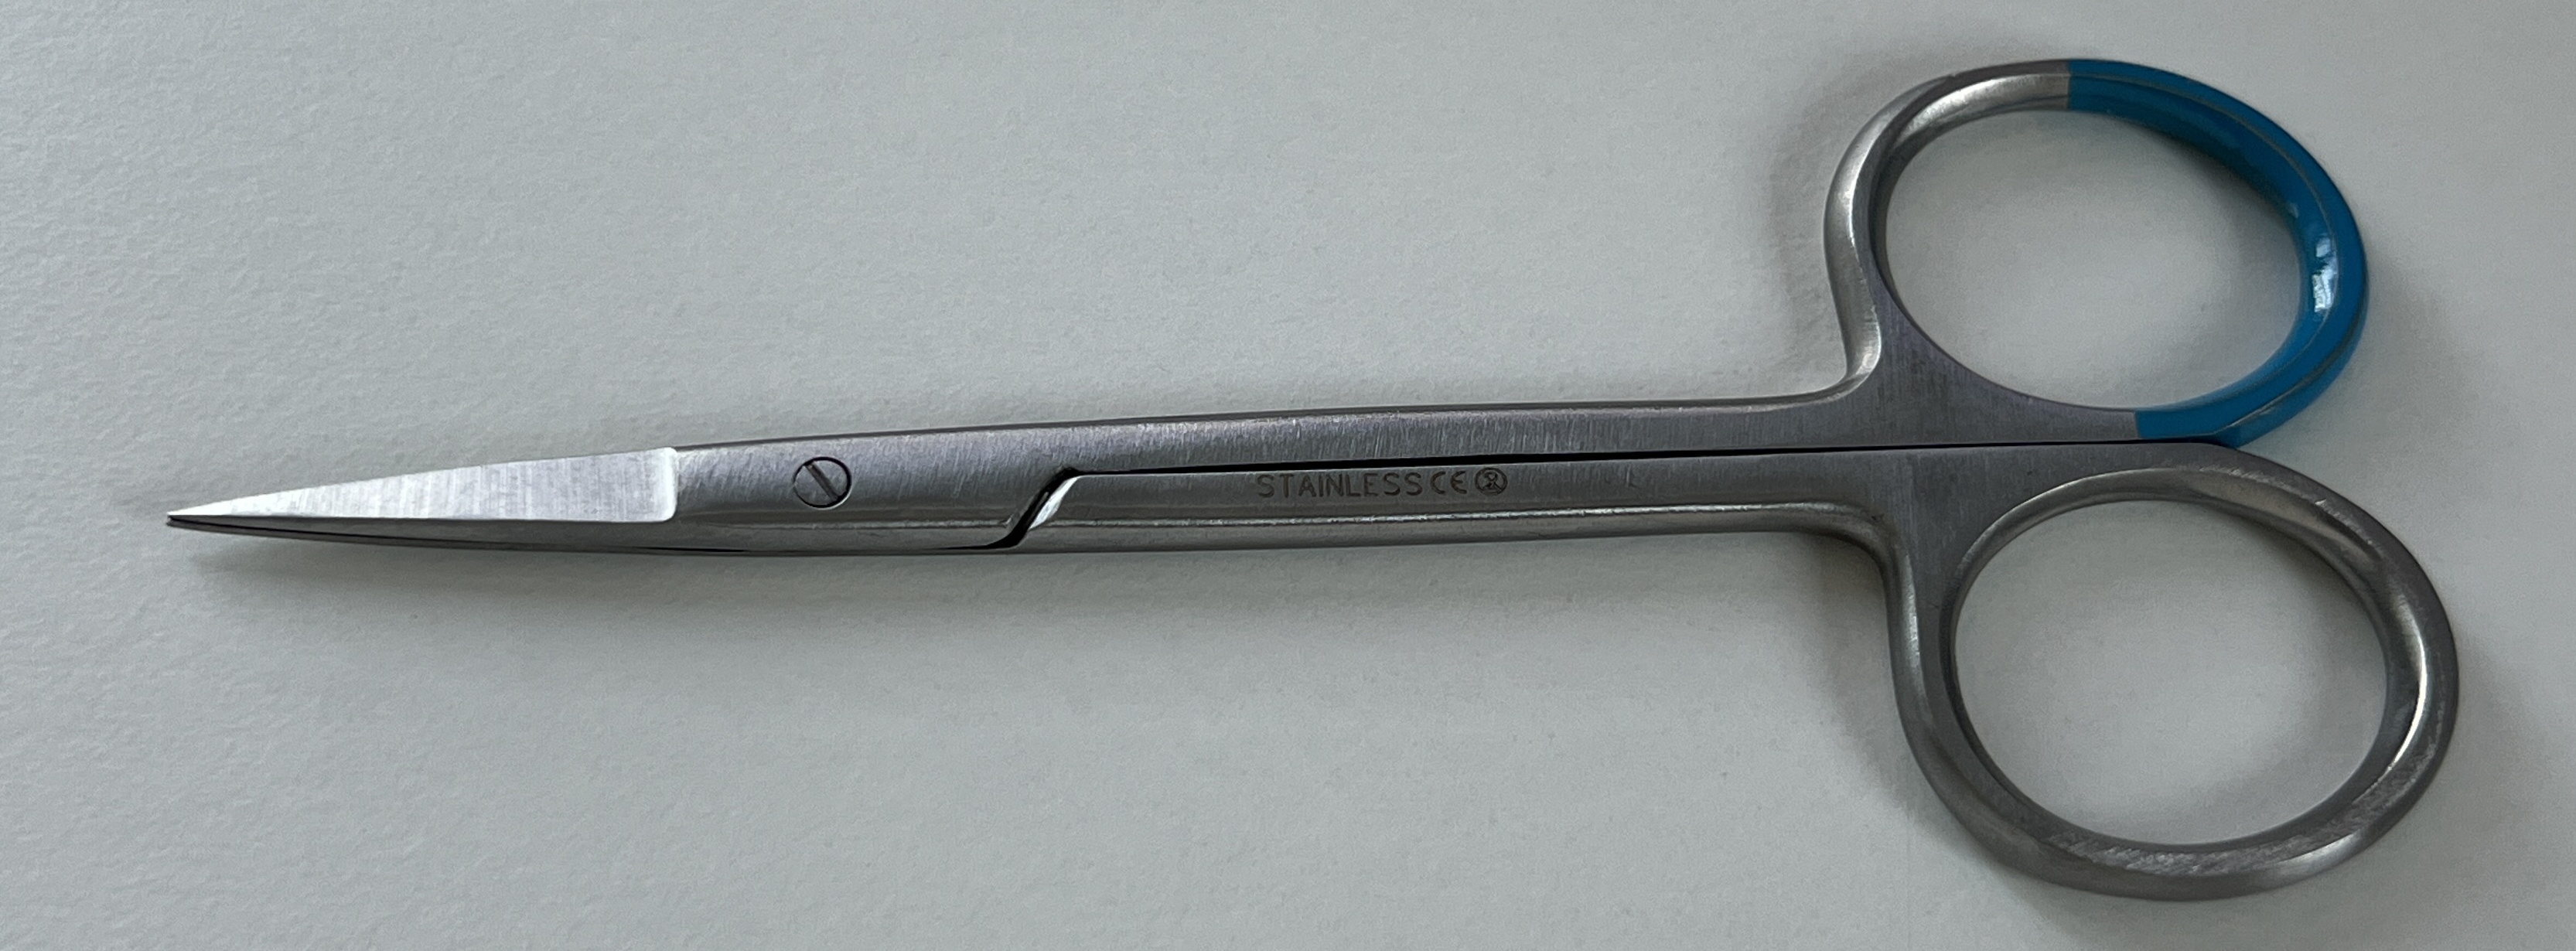
Hinged instrument state: closed